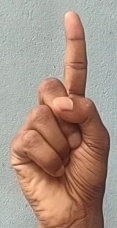
ASL sign: 1